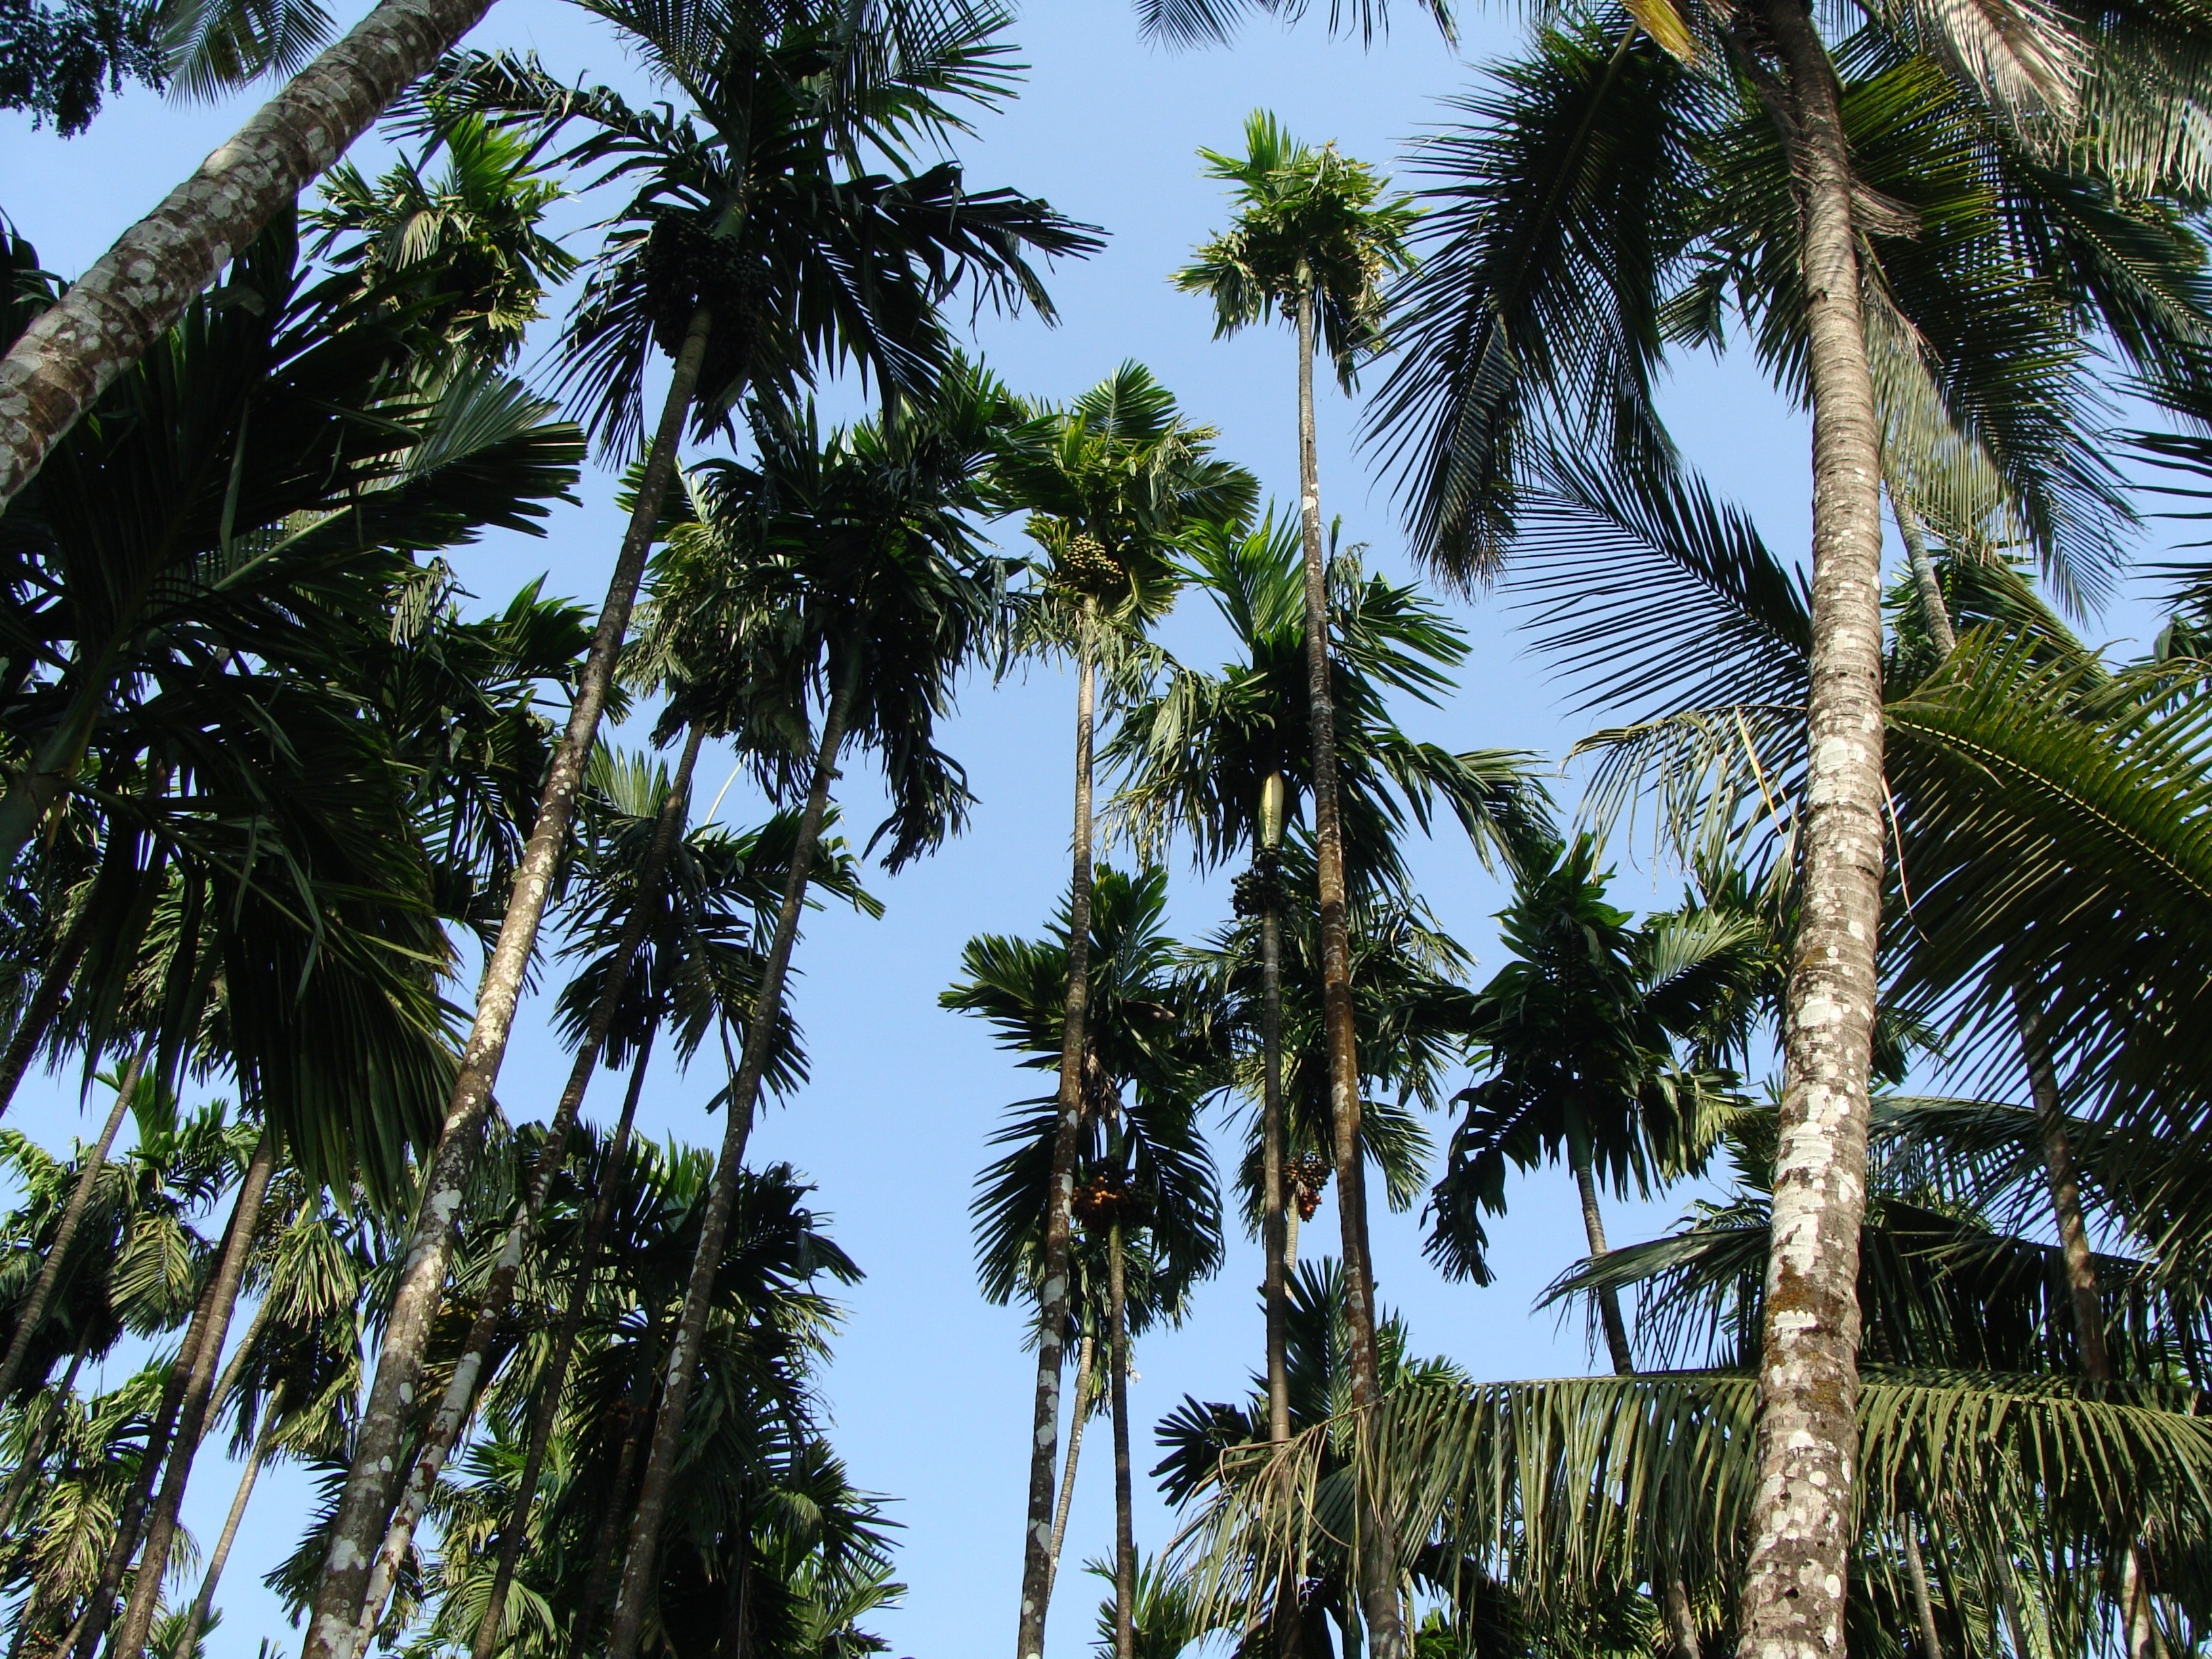
tree, plant, flower, orchard, jungle, produce, botany, flora, vegetation, rainforest, plantation, india, tropics, karnataka, flowering plant, date palm, woody plant, land plant, arecales, palm family, borassus flabellifer, uttar kannada, betelnut, arecanut, malnad